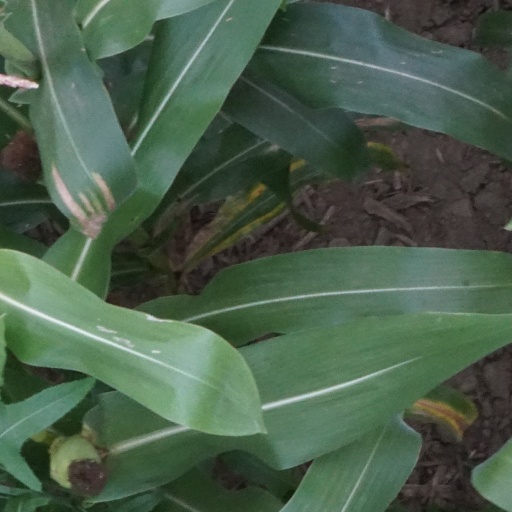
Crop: maize; corn